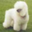
Label: dog